The Immortal Vagabond (1930 film)

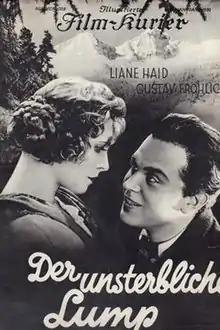

The Immortal Vagabond is a 1930 German musical film directed by Gustav Ucicky and Joe May and starring Liane Haid, Gustav Fröhlich and Hans Adalbert Schlettow. It is an operetta film, made by German's largest film company UFA. Interiors were shot at the Babelsberg Studios in Berlin. The film's sets were designed by Robert Herlth and Walter Röhrig. The film was remade in 1953.